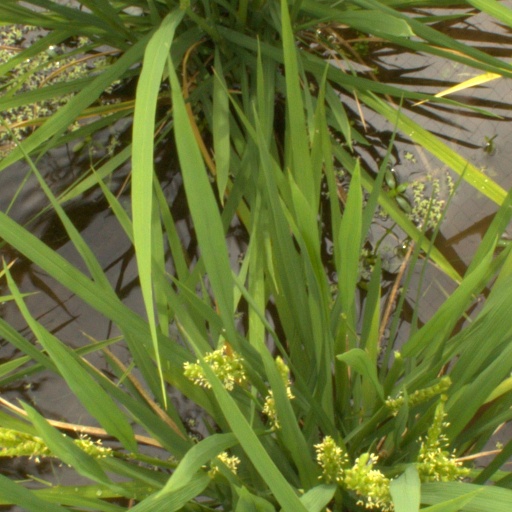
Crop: rice